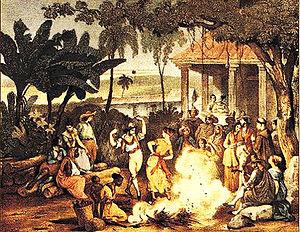
Le lundu ou lundum est un genre musical contemporain et un type de danse brésiliens de nature hybride, créés à partir de rythmes portugais et des batuques, style musical des esclaves bantous emmenés d'Angola au Brésil. Le lundu a hérité de bases rythmiques africaines, une certaine langueur nonchalante et un aspect lascif, mis en évidence par les umbigas, mouvement de hanches et autres gestes qui imitent l'acte sexuel. En Europe, le lundu, considéré comme le premier rythme afro-brésilien, a également subi une influence ibérique, comme dans la façon de plier les doigts, dans la mélodie et l'harmonie, ainsi que l'accompagnement à la mandoline.